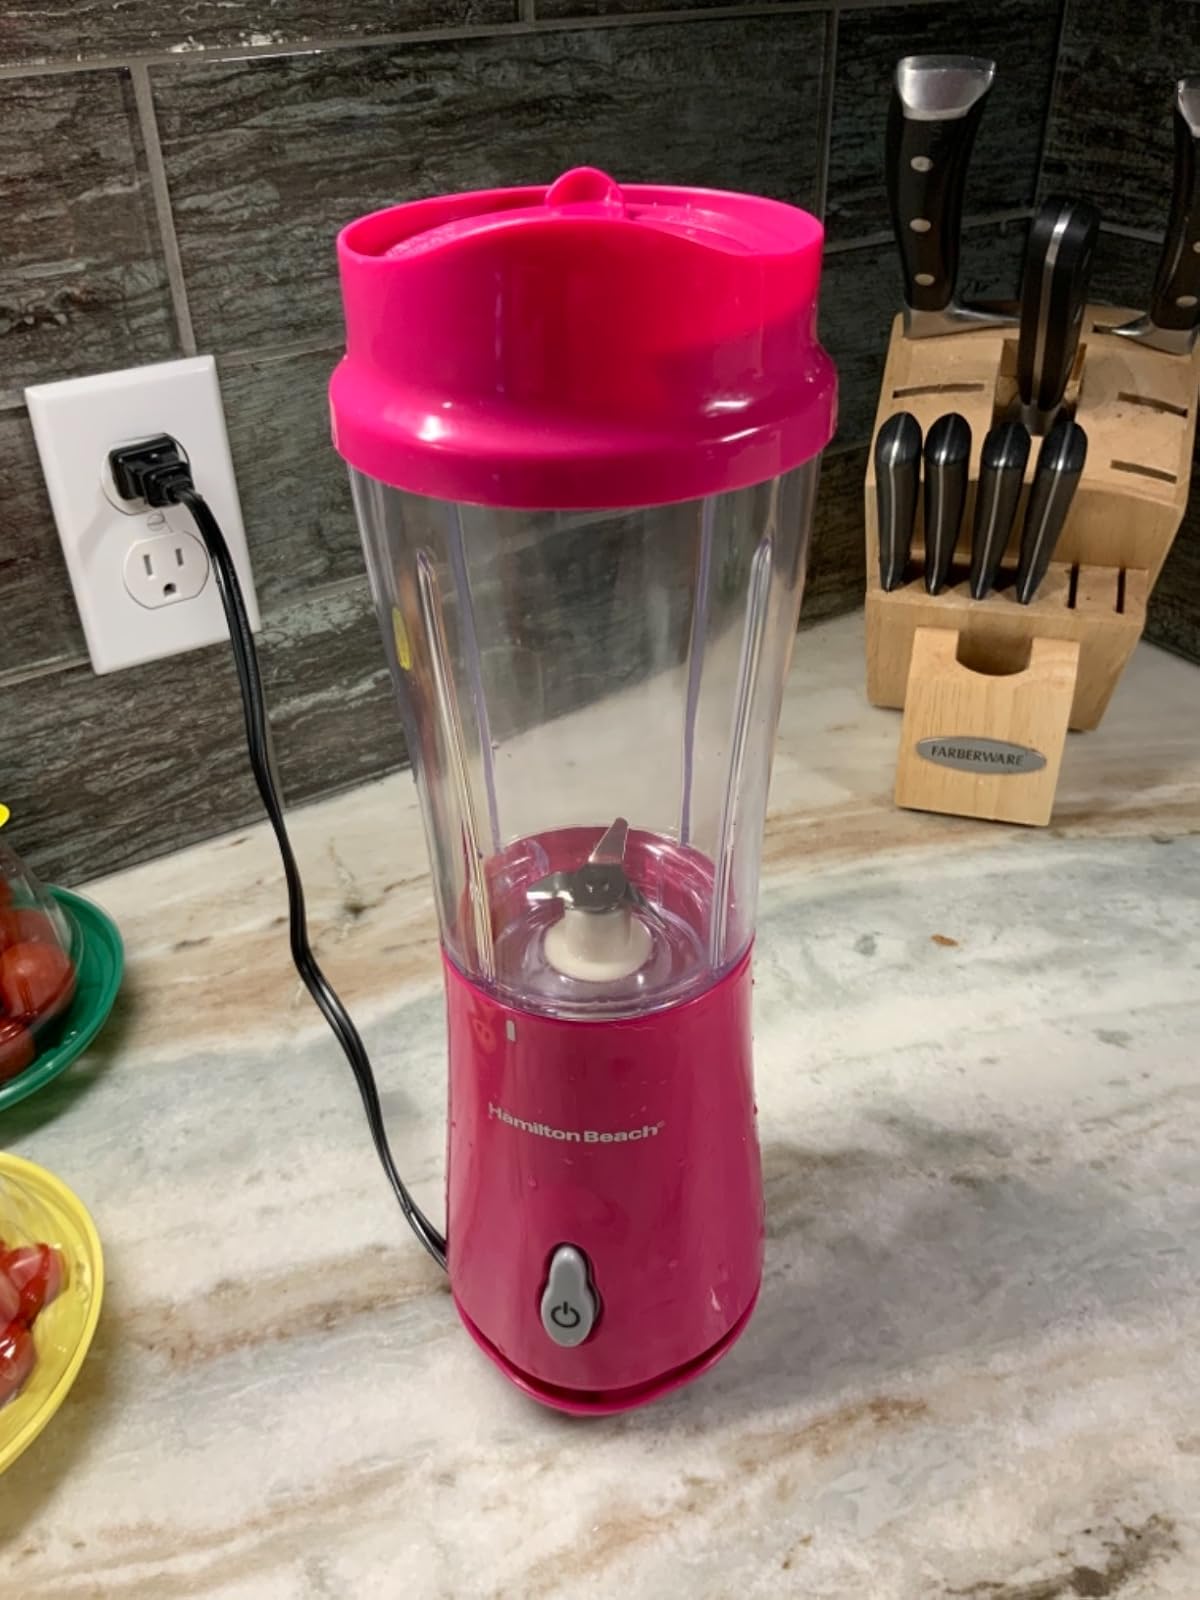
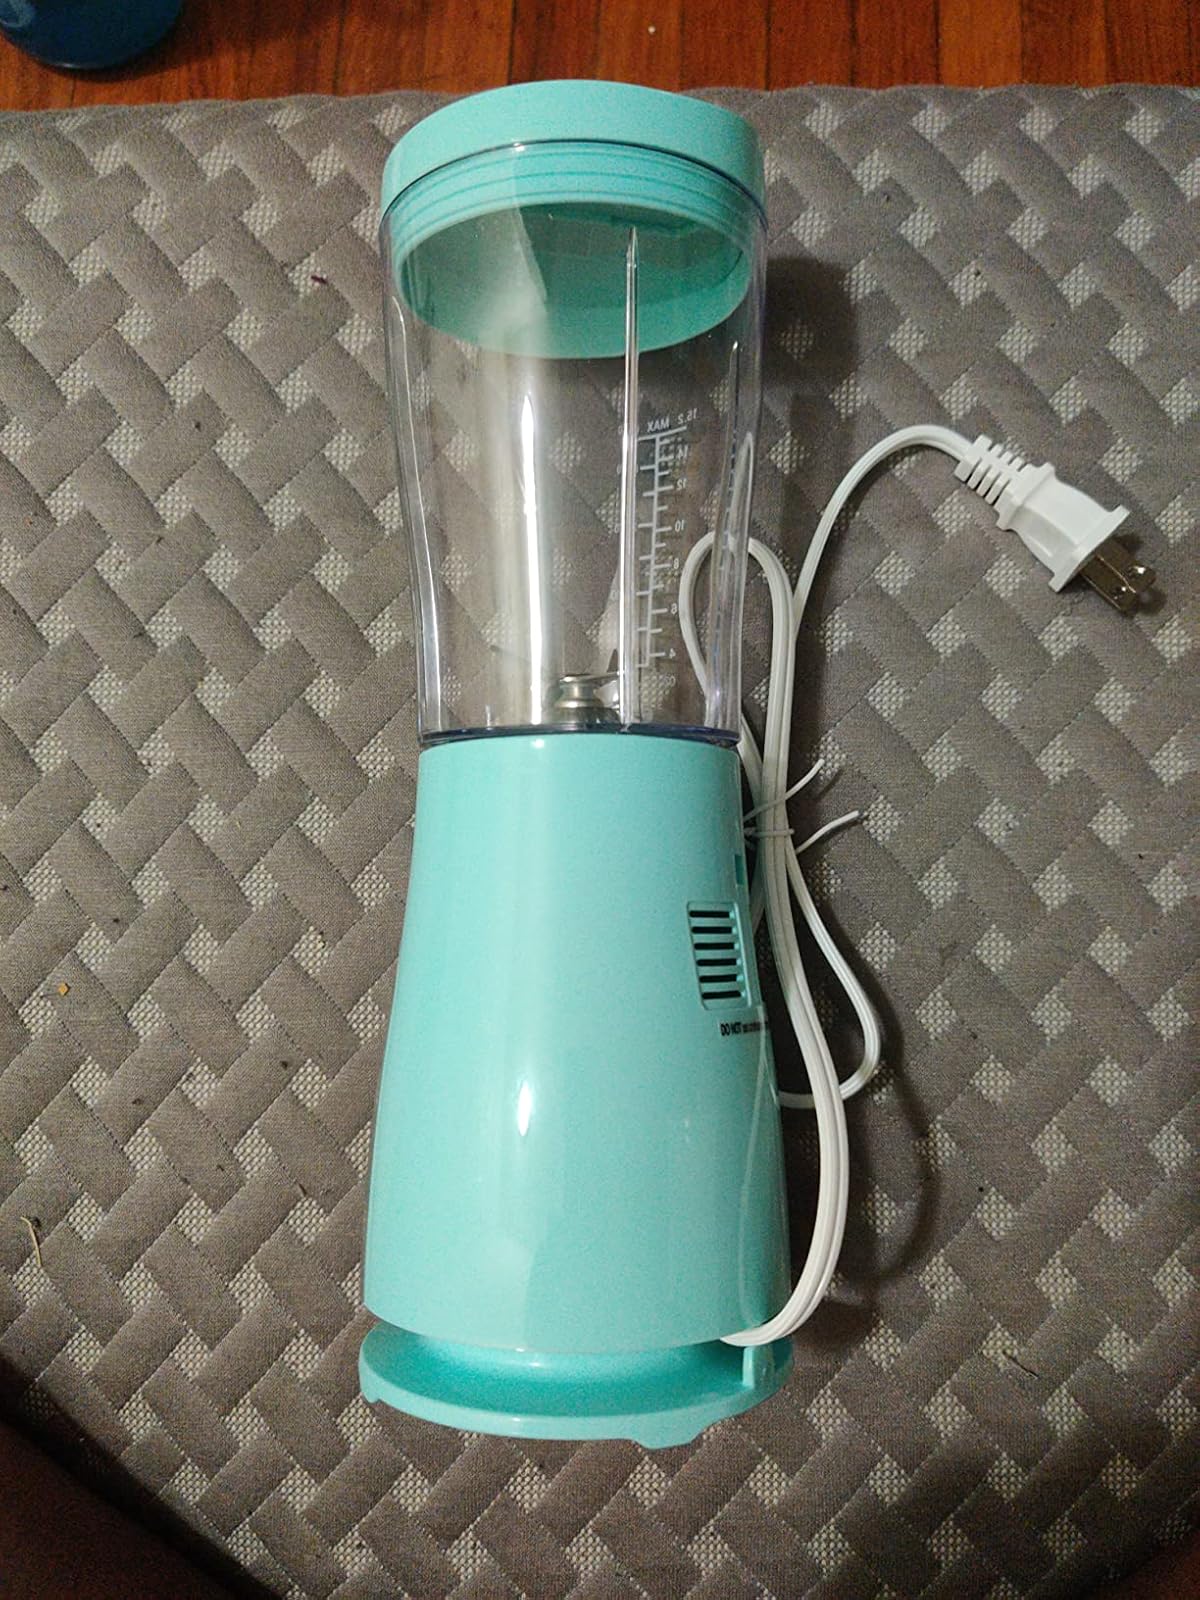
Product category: items_blender
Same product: no